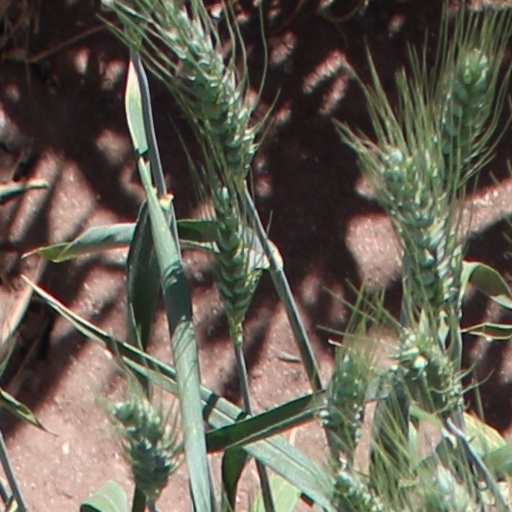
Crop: wheat